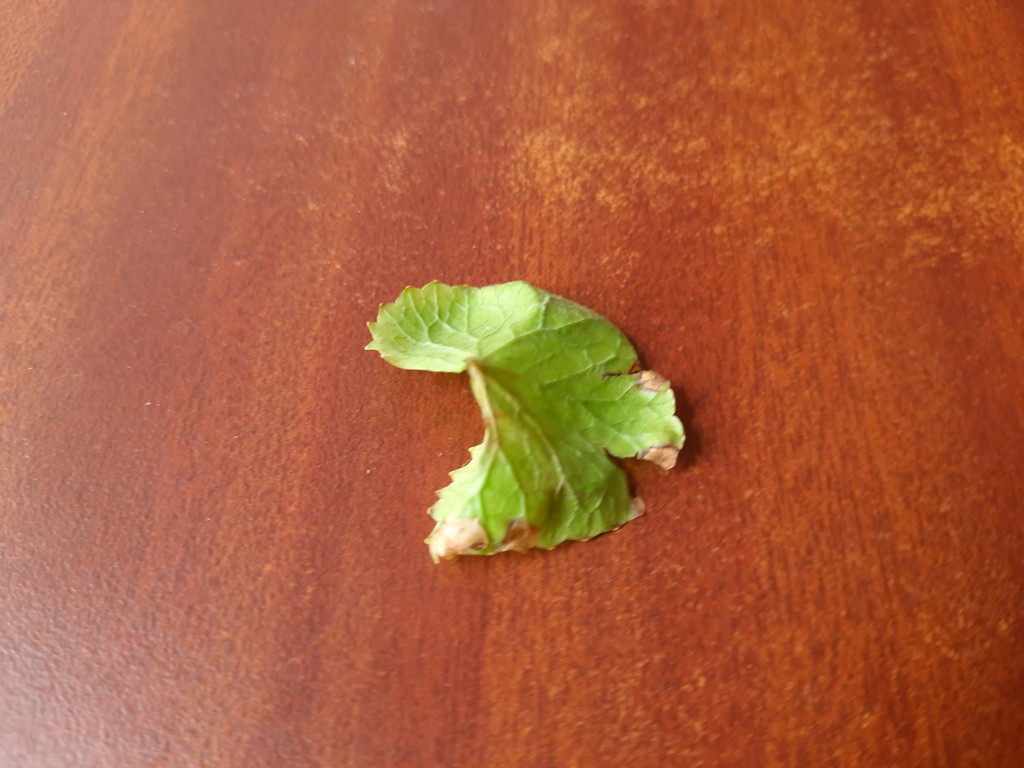
Label: Unhealthy